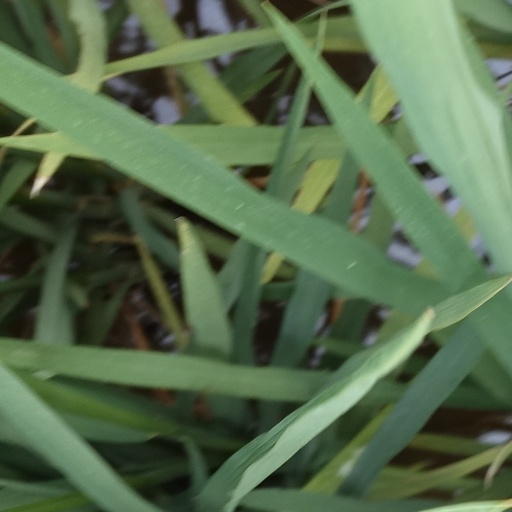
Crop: rice